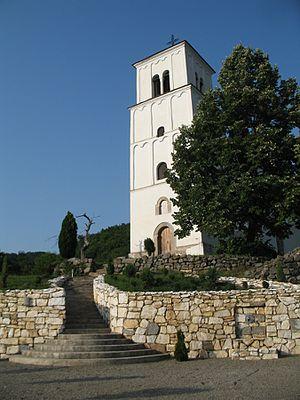
Le monastère de Nova Pavlica est un monastère orthodoxe serbe situé à Pavlica, dans le district de Raška et dans la municipalité de Raška, dans l'ouest de la Serbie. Il est inscrit sur la liste des monuments culturels de grande importance de la République de Serbie.